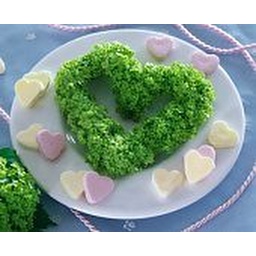
Heart of viburnum flowers surrounded by sugar hearts on plate